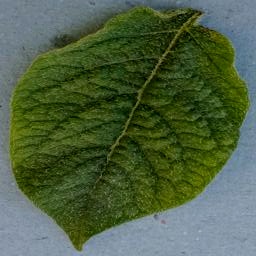
Etiqueta: Sana